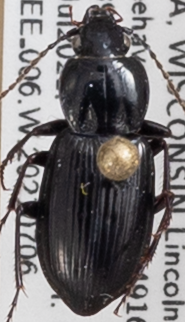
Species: Pterostichus mutus
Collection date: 2021-07-06
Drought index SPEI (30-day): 0.548
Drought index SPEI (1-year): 0.54
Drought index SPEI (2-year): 1.348